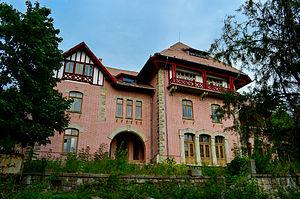
Dărmănești est une ville en Moldavie roumaine, dans le județ de Bacău.